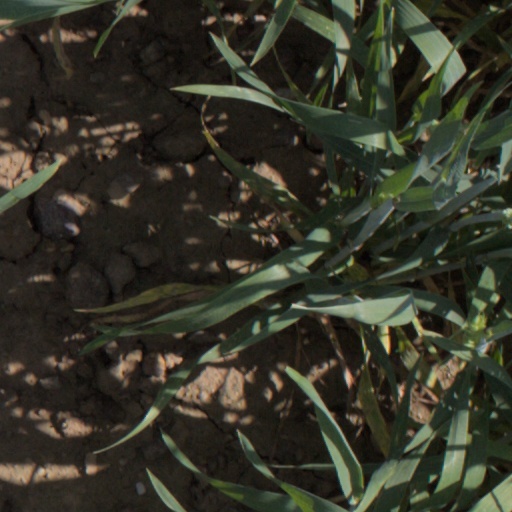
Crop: wheat